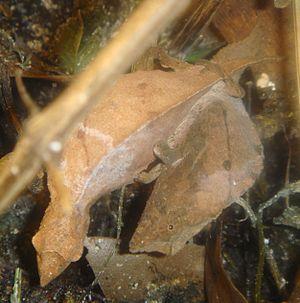
Rhampholeon temporalis, un couple, des caméléons. En train de copuler.
Rhampholeon temporalis est une espèce de sauriens de la famille des Chamaeleonidae.